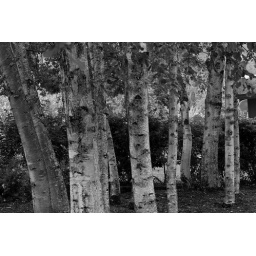
Birch trees in black and white